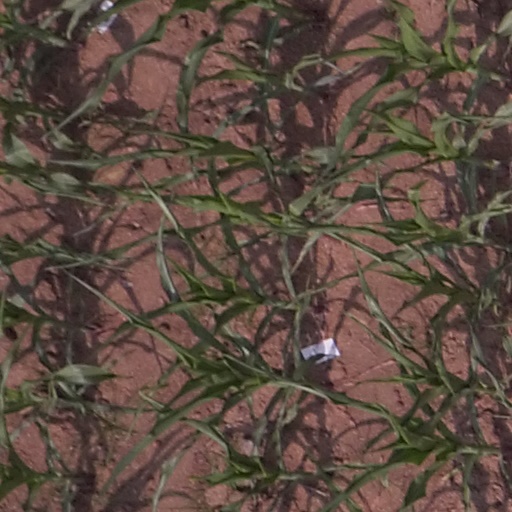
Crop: maize; corn